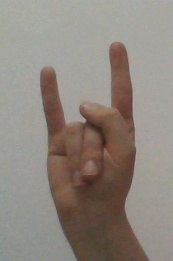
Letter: la